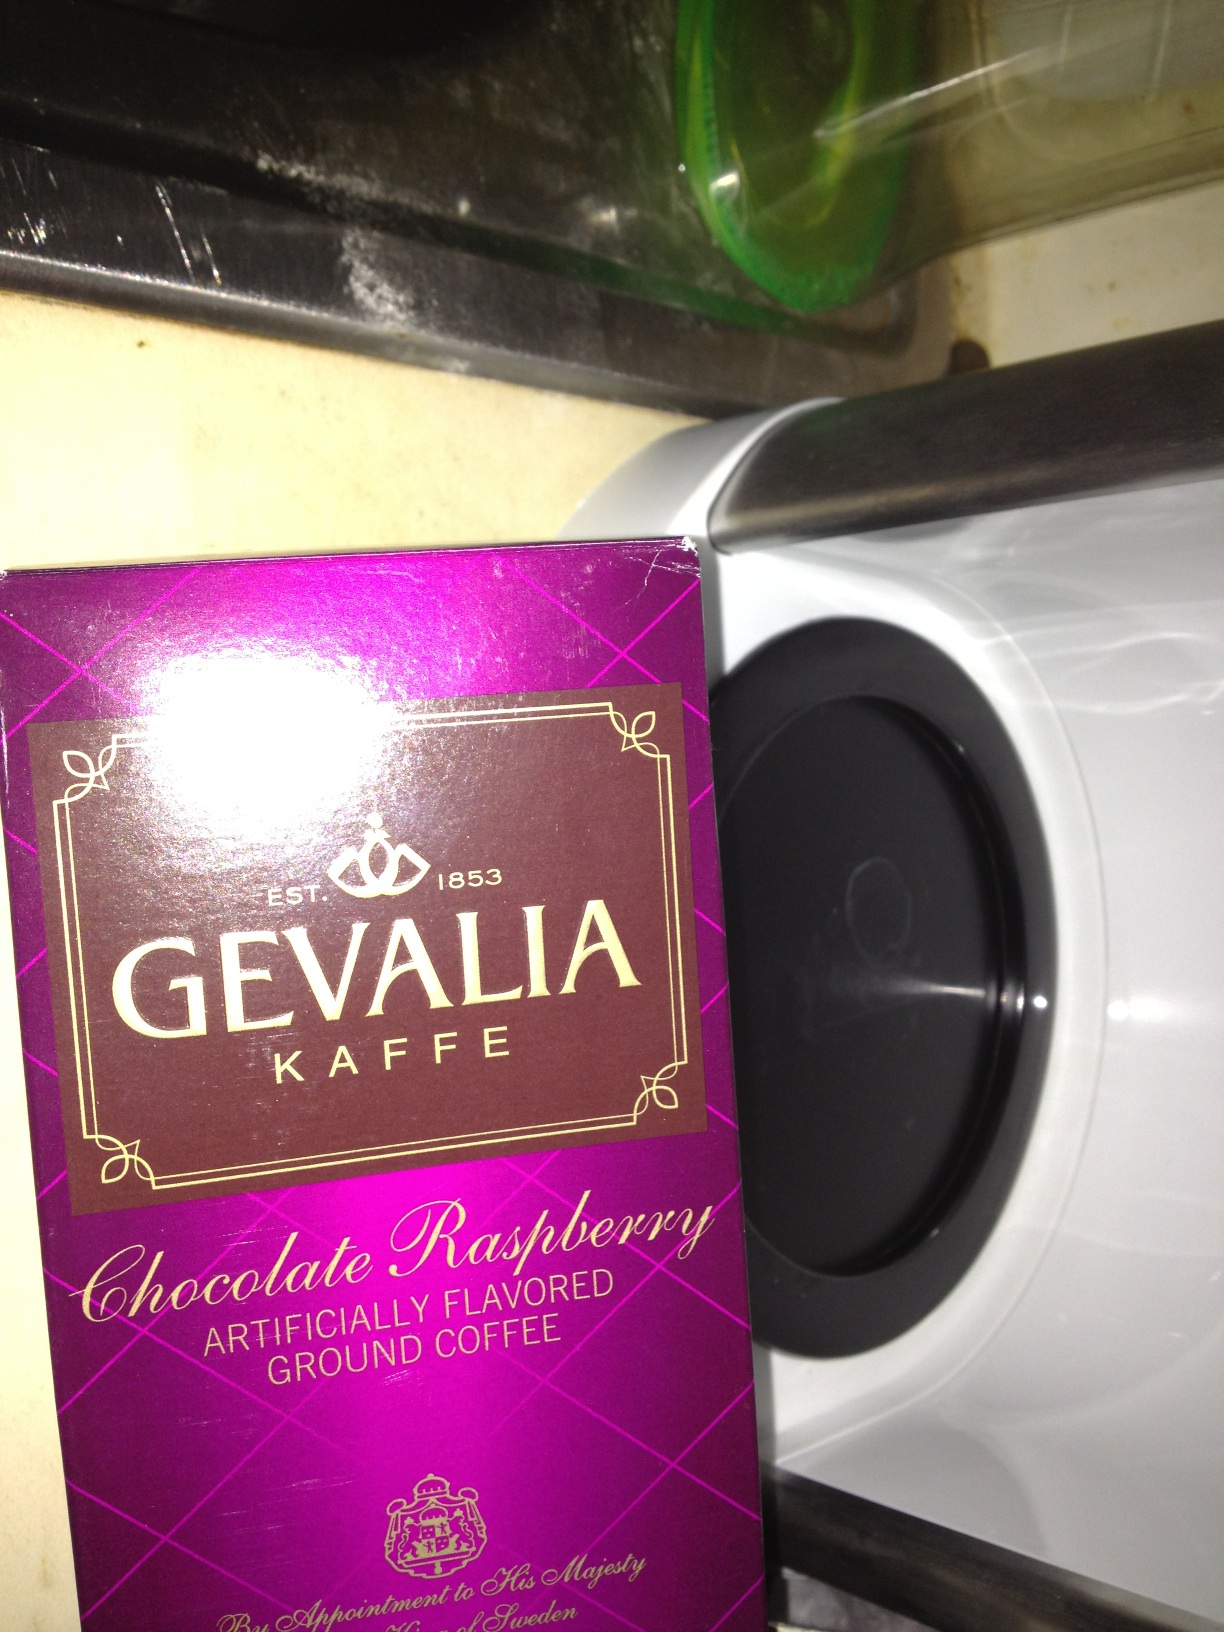Question: Can you tell me what flavor this is? Is it chocolate, strawberry or something? Thank you.
Answer: chocolate raspberry